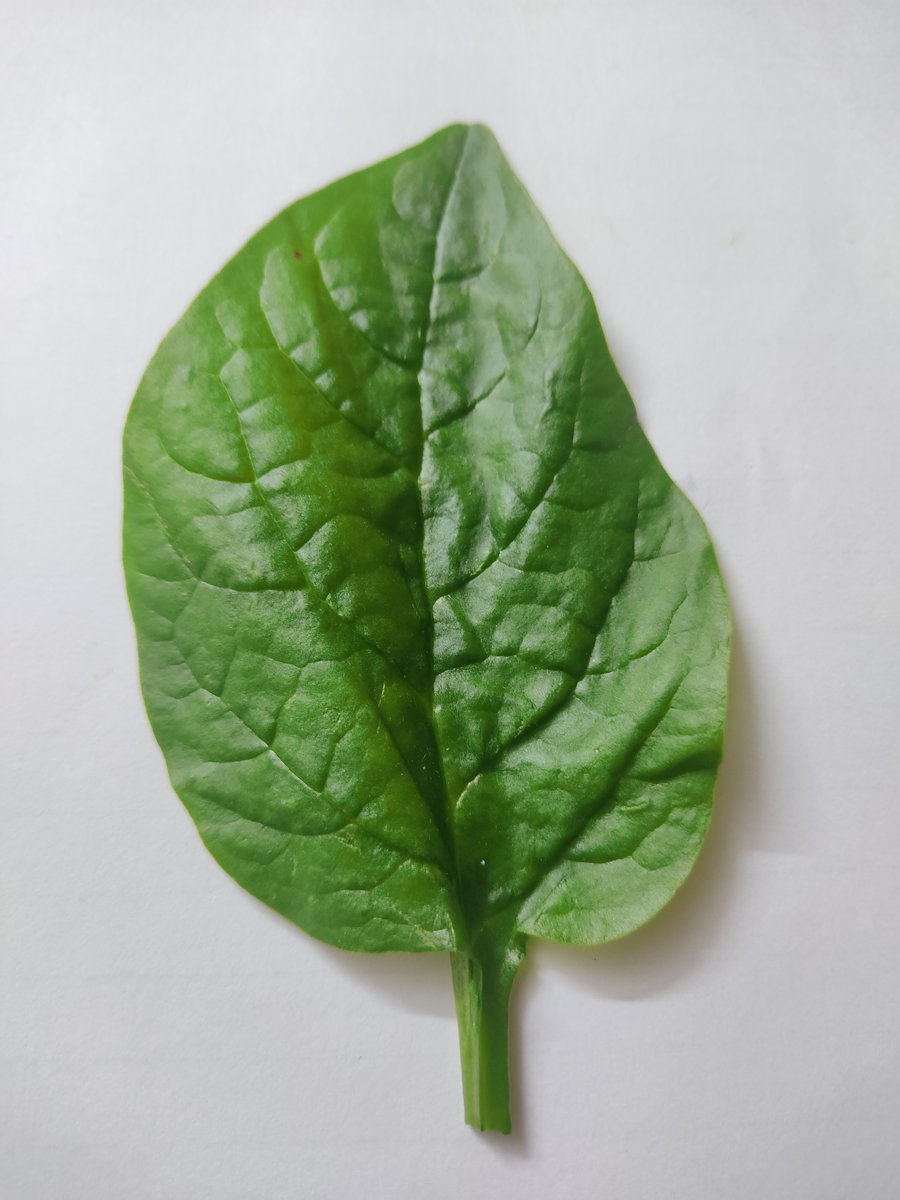
Label: Healthy-Leaf